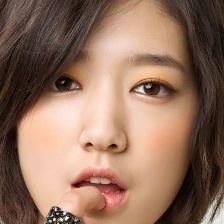
Label: faces